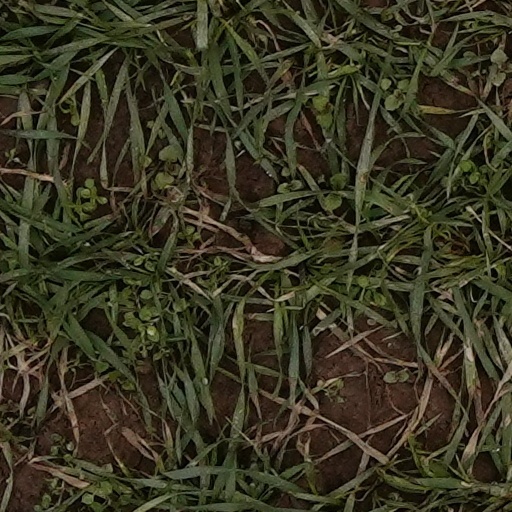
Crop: wheat